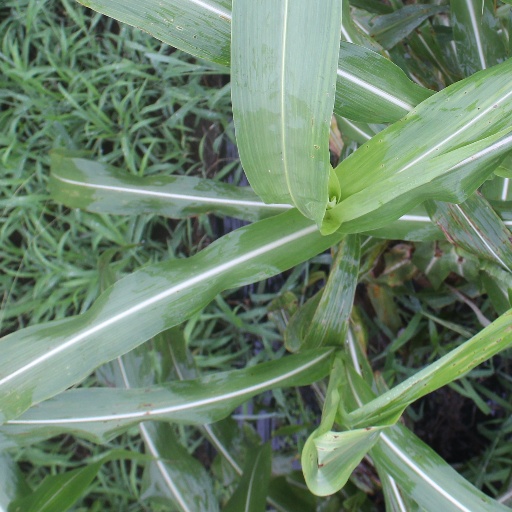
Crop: sorghum